Brigham Young University

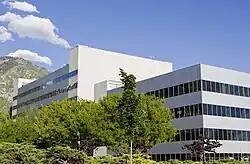
The N. Eldon Tanner Building, home of the Marriott School of Management

BYU is classified as "Research 1: Very High Research Spending And Doctorate Production," the highest Carnegie classification. According to the National Science Foundation, BYU spent $137.7 million on research and development in 2023, ranking it 162nd in the nation for research revenue and expenditures. Scientists associated with BYU have created some notable inventions. Philo T. Farnsworth, inventor and pioneer of the electronic television, began college at BYU, and later returned to do fusion research, receiving an honorary degree from the university in 1967. Alumnus Harvey Fletcher, inventor of stereophonic sound, went on to carry out the now famous oil-drop experiment with Robert Millikan, and was later Founding Dean of the BYU College of Engineering. H. Tracy Hall, inventor of the man-made diamond, left General Electric in 1955 and became a full professor of chemistry and Director of Research at BYU. While there, he invented a new type of diamond press, the tetrahedral press. In student achievements, BYU Ad Lab teams won both the 2007 and 2008 L'Oréal National Brandstorm Competition, and students developed the Magnetic Lasso algorithm found in Adobe Photoshop. In prestigious scholarships, BYU has produced 10 Rhodes Scholars, four Gates Scholars in the last six years, and in the last decade has claimed 41 Fulbright scholars and 3 Jack Kent Cooke scholars.